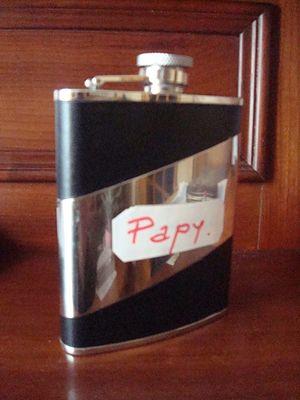
Topette de poche (acier inox)
La topette, mot apparu au XVIIIᵉ siècle, est une fiole longue et étroite, faite de terre ou de verre, facile à transporter en poche ou dans un panier-repas.